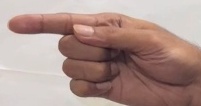
ASL sign: G